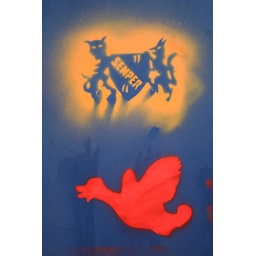
Always heraldic pink duck grafitti in Bevenden Street